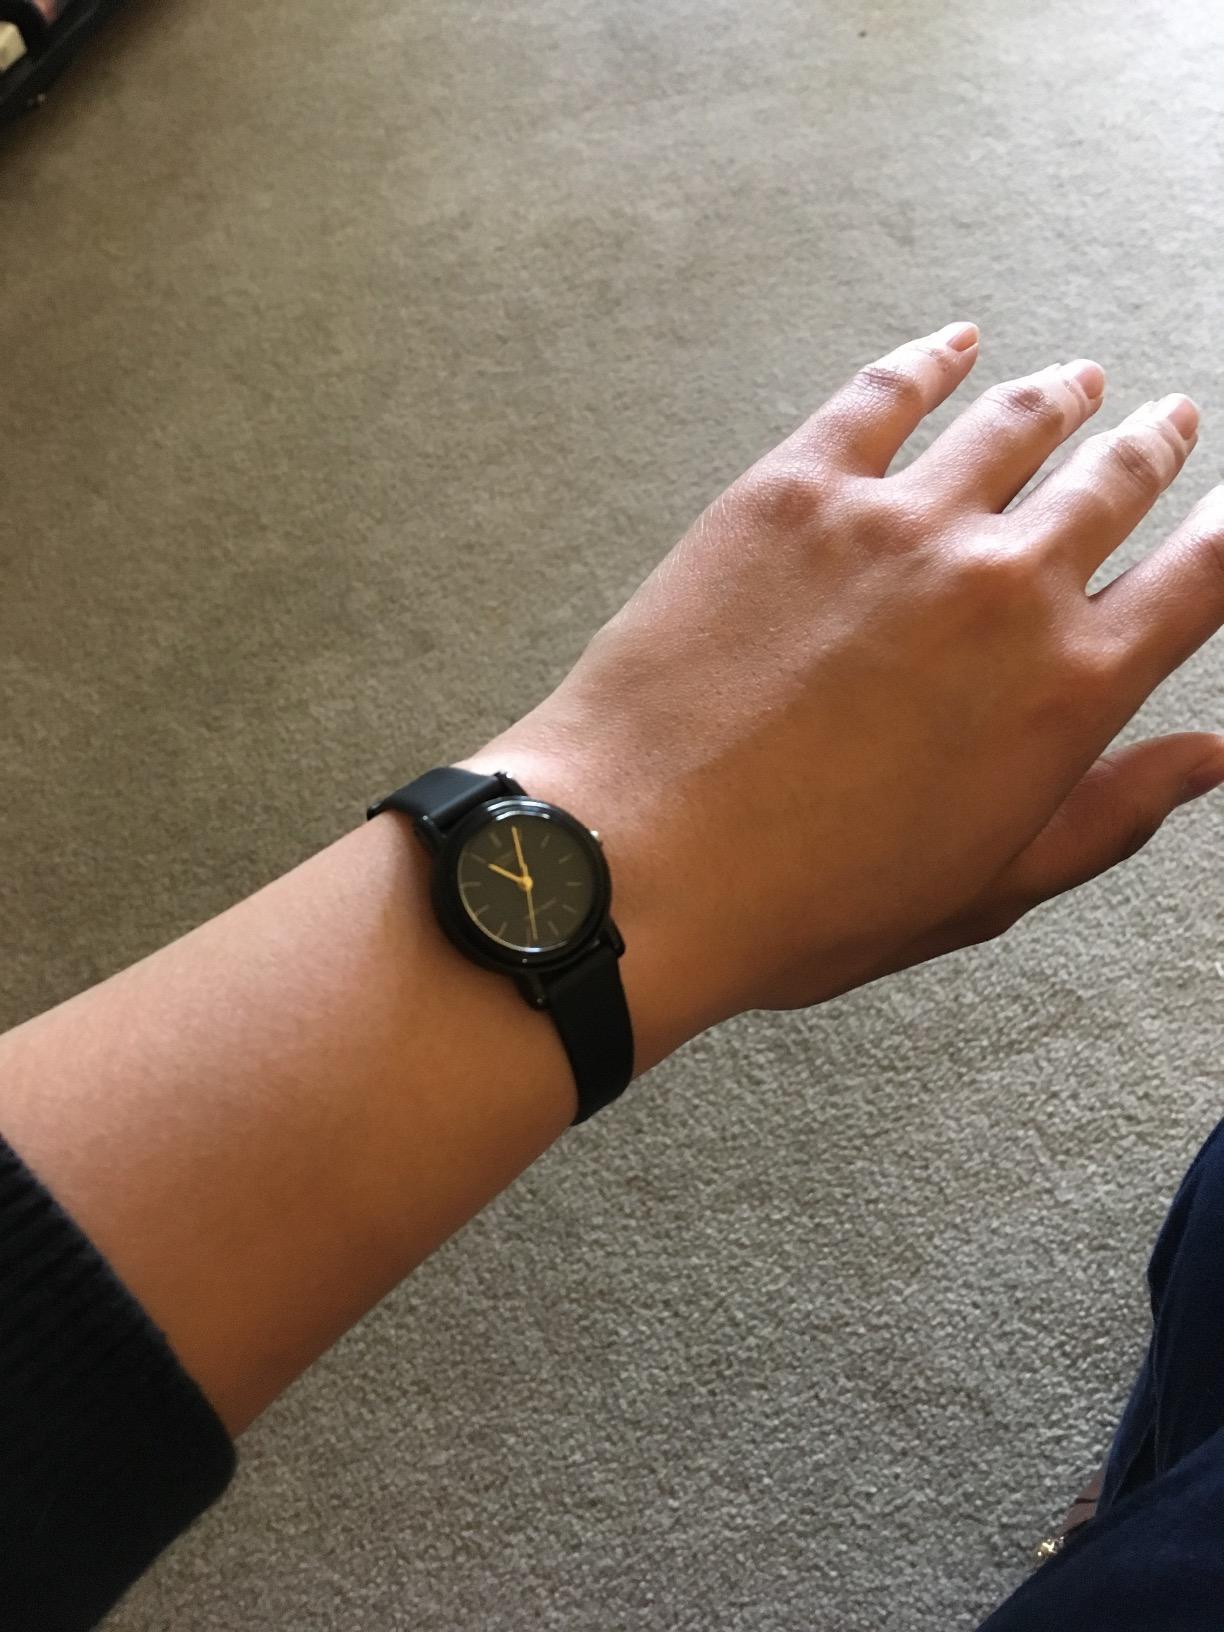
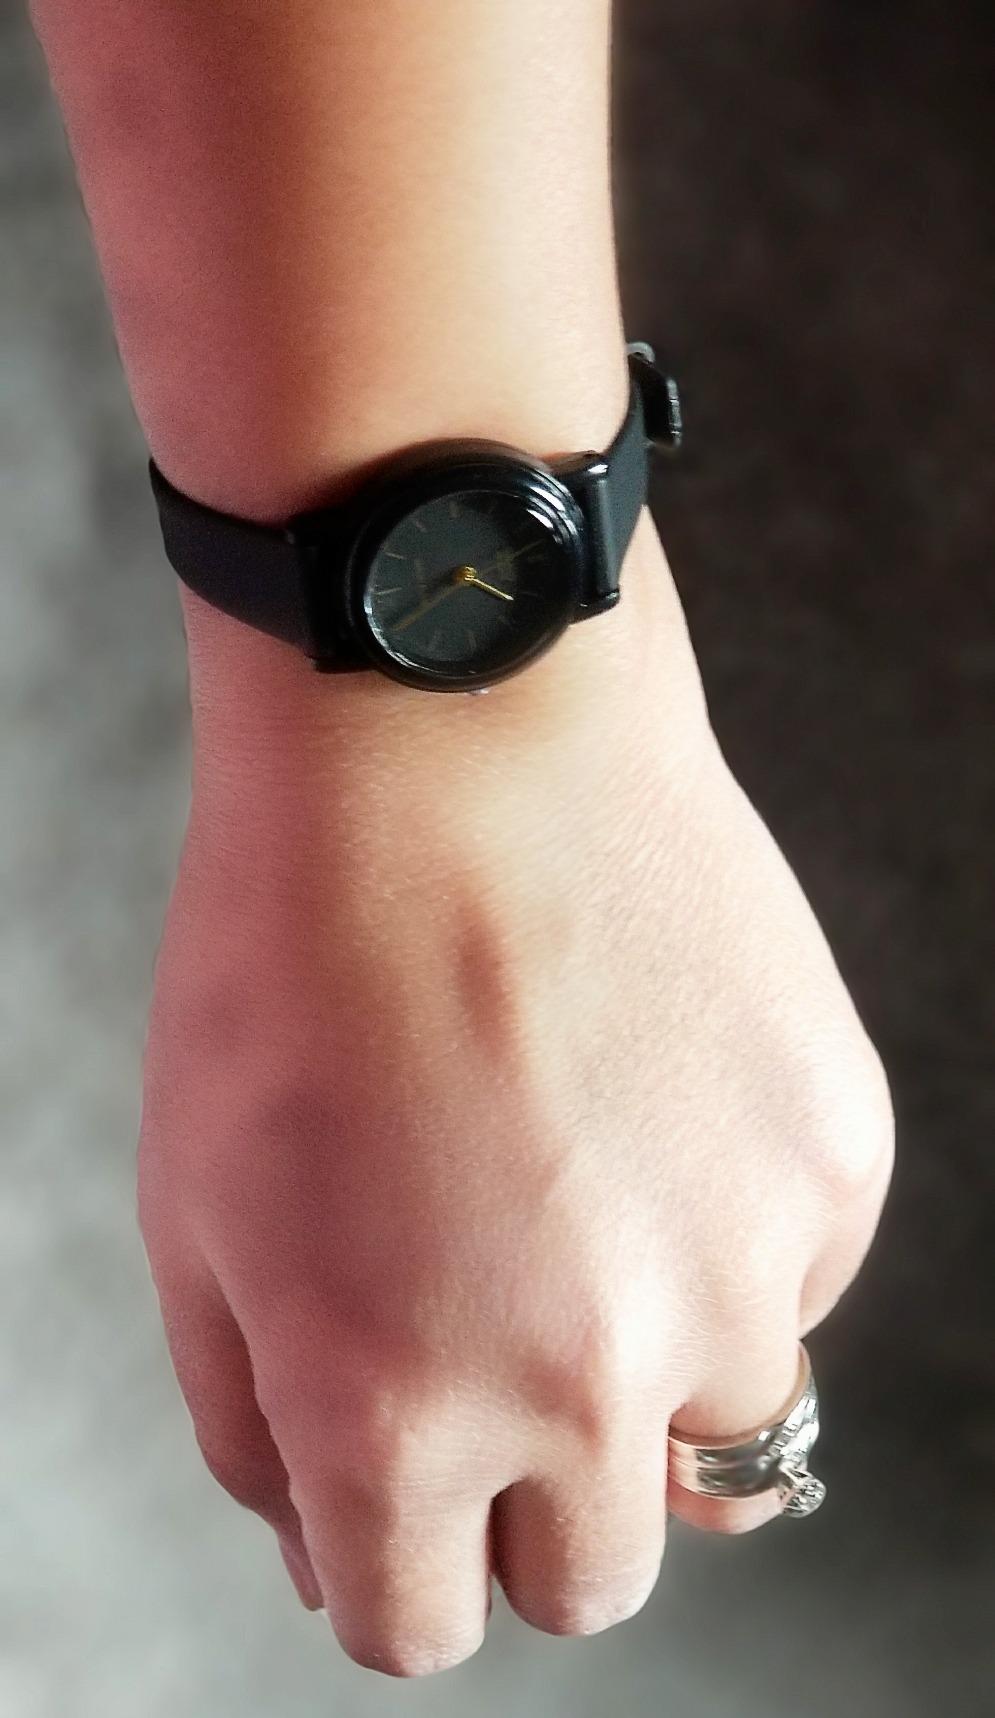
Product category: accessories_watch
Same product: yes